Cortina d'Ampezzo

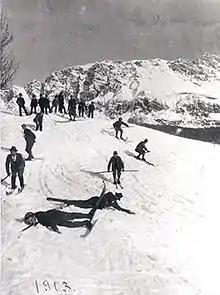
Skiers in Cortina (1903)

When Italy entered World War I in 1915, most of the male inhabitants were fighting for Austria-Hungary on the Russian front. 669 male inhabitants (most of them under 16 or over 50) tried to fight the Italian troops. Outnumbered by the Italians, they had to retreat. After the Austrian recovery in 1917, the town was occupied again by the Tyrolean "Standschützen". On 24 November 1917, the Habsburg Emperor Charles (Karl) traveled through Ampezzo and was received with enthusiasm by the population. A little girl handed the emperor a letter with the request to send her father home from the front because his wife and mother of nine children had died. After ten days, Bepe Manaigo was with his children. A total of 144 Ampezzans died as a result of the war. Ampezzo soldiers received 16 silver and 4 bronze medals for bravery. In the surrounding area of the town there were 38 military cemeteries, everywhere trenches, barbed wire, impact holes, splinters, ammunition and barracks; 2,450 hectares of forest were devastated.